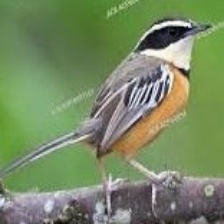
Species: COLLARED CRESCENTCHEST
Scientific name: MELANOPAREIA TORQUATA